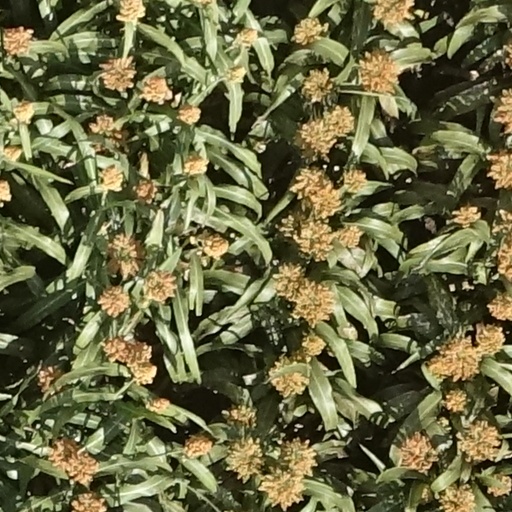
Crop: sorghum